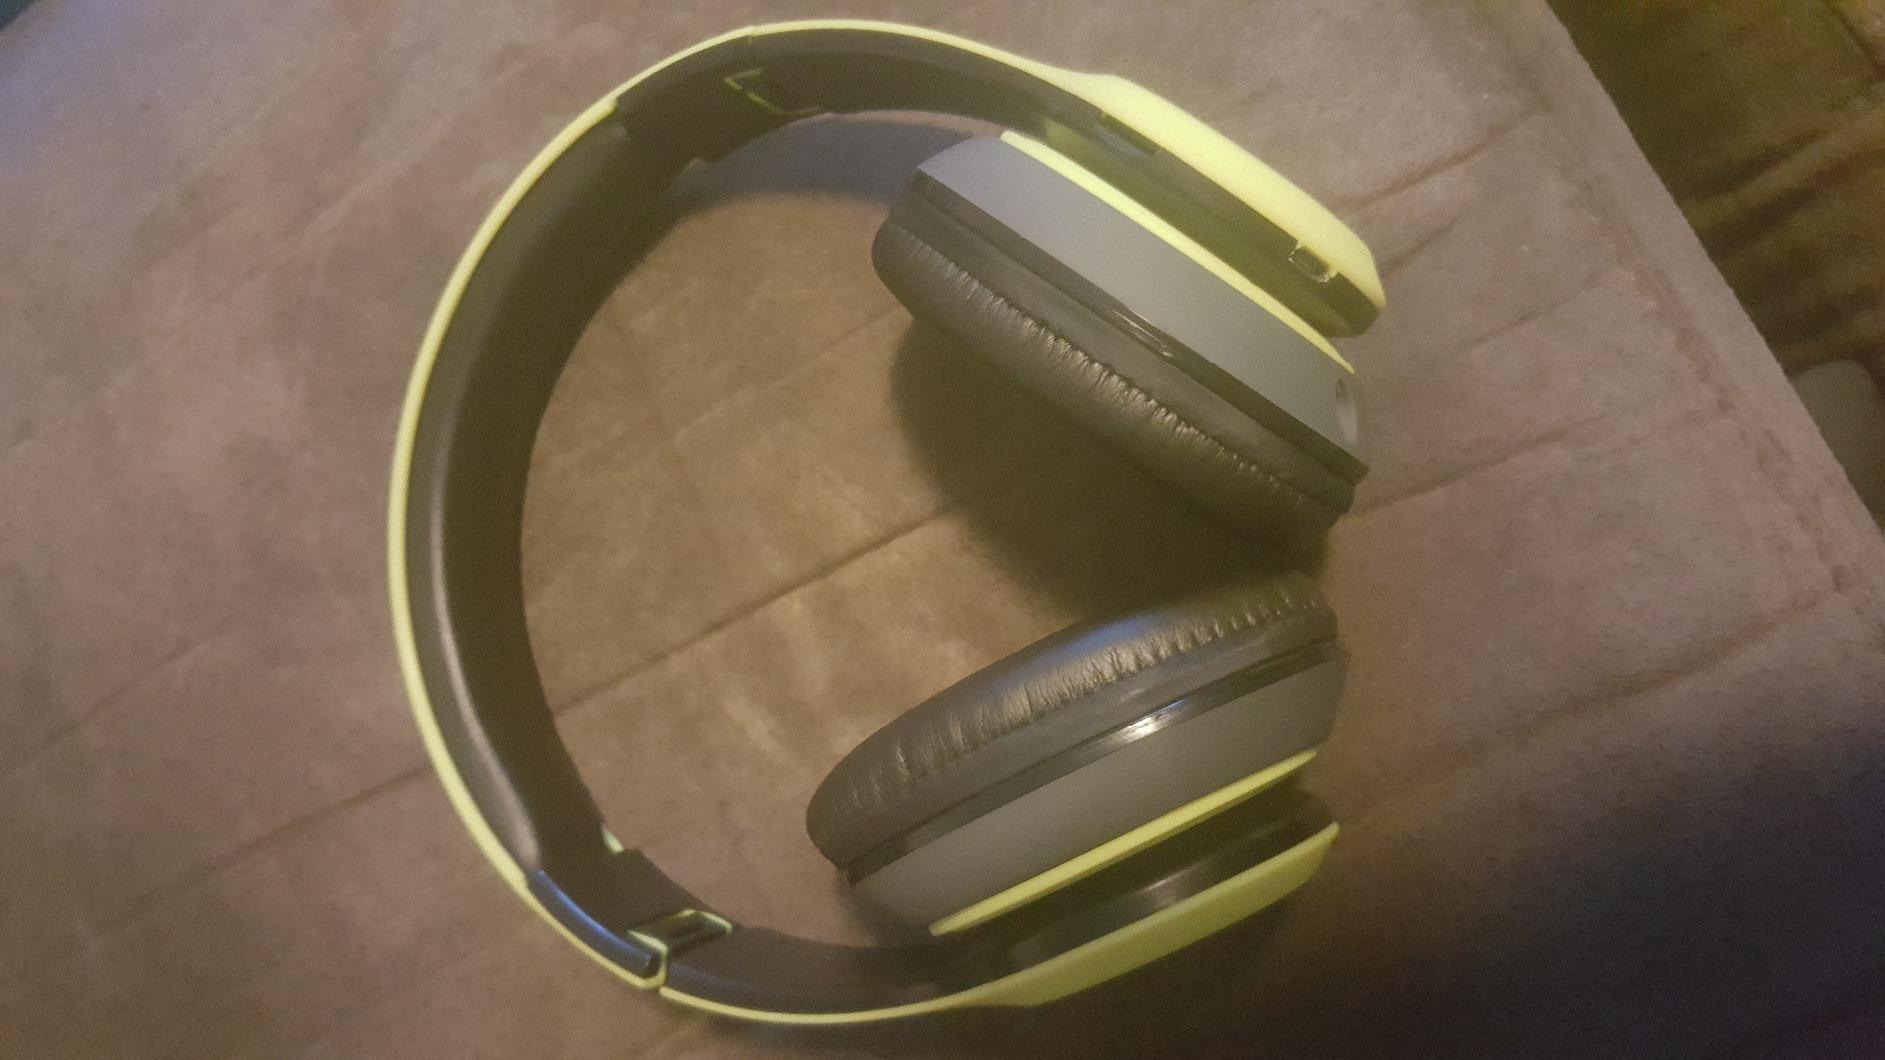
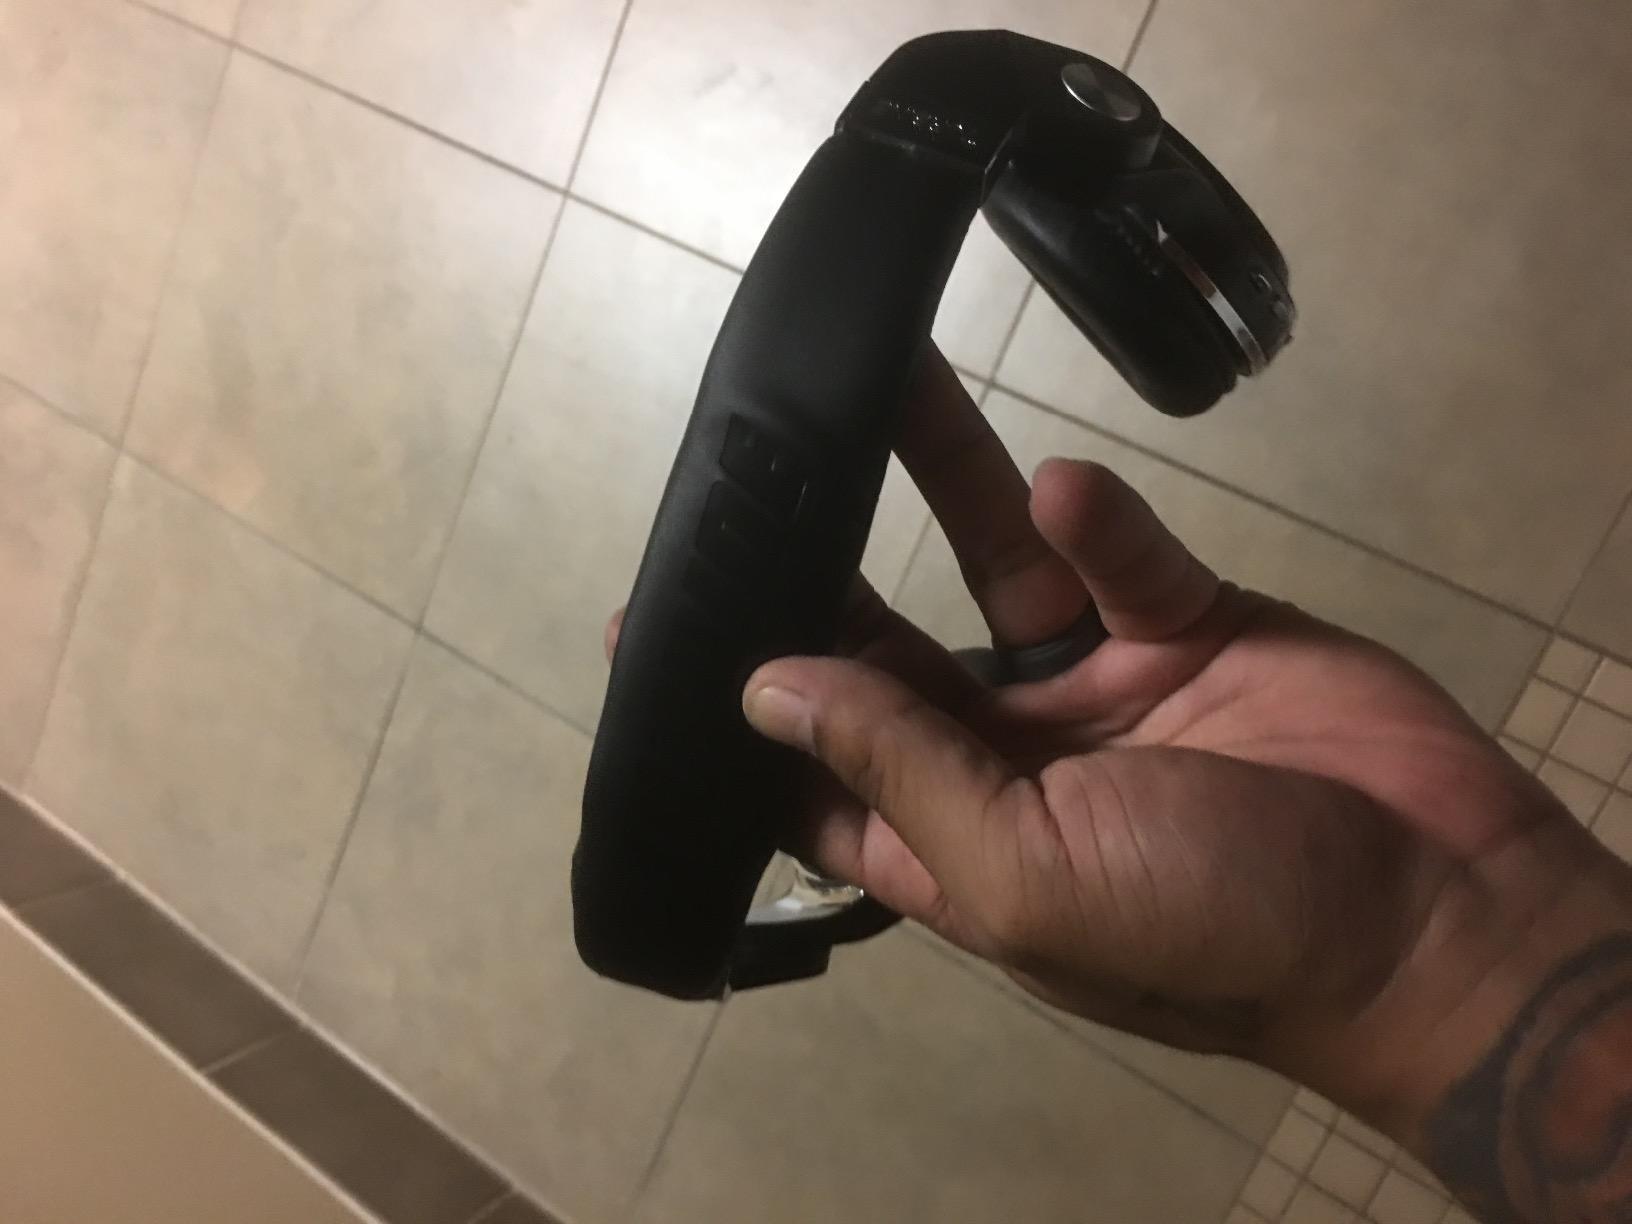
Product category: headphones
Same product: no